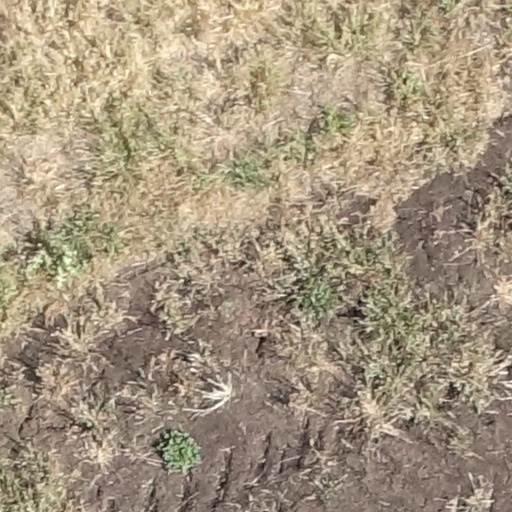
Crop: sorghum